Dunmoe Castle

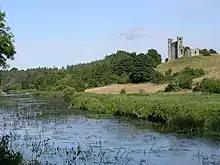
View of Dunmoe Castle overlooking the Boyne.

Dunmoe Castle is a castle and National Monument located near Navan, Ireland.